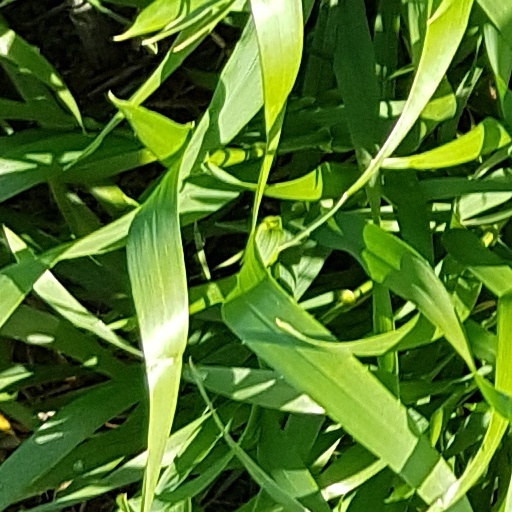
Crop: wheat